Growth and underinvestment

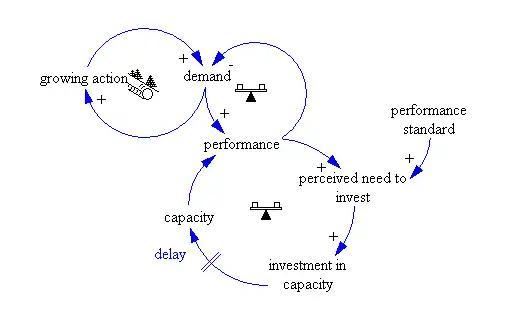
A causal loop diagram of growth and underinvestment

The growth and underinvestment archetype is one of the common system archetype patterns defined as part of the system dynamics discipline.